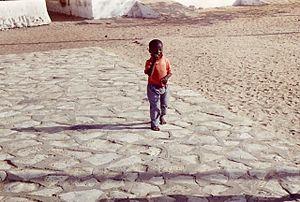
L'île de Gorée, ou simplement Gorée, est à la fois une île de l'océan Atlantique nord située dans la baie de Dakar et l'une des 19 communes d'arrondissement de la capitale du Sénégal. C'est un lieu symbole de la mémoire de la traite négrière en Afrique, reconnu officiellement par l’Organisation des Nations unies en 1978 : Gorée, « île-mémoire » de cette tragédie, fut ainsi l’un des tout premiers lieux à être portés sur la liste du patrimoine mondial gérée par l'Organisation des Nations unies pour l'éducation, la science et la culture.